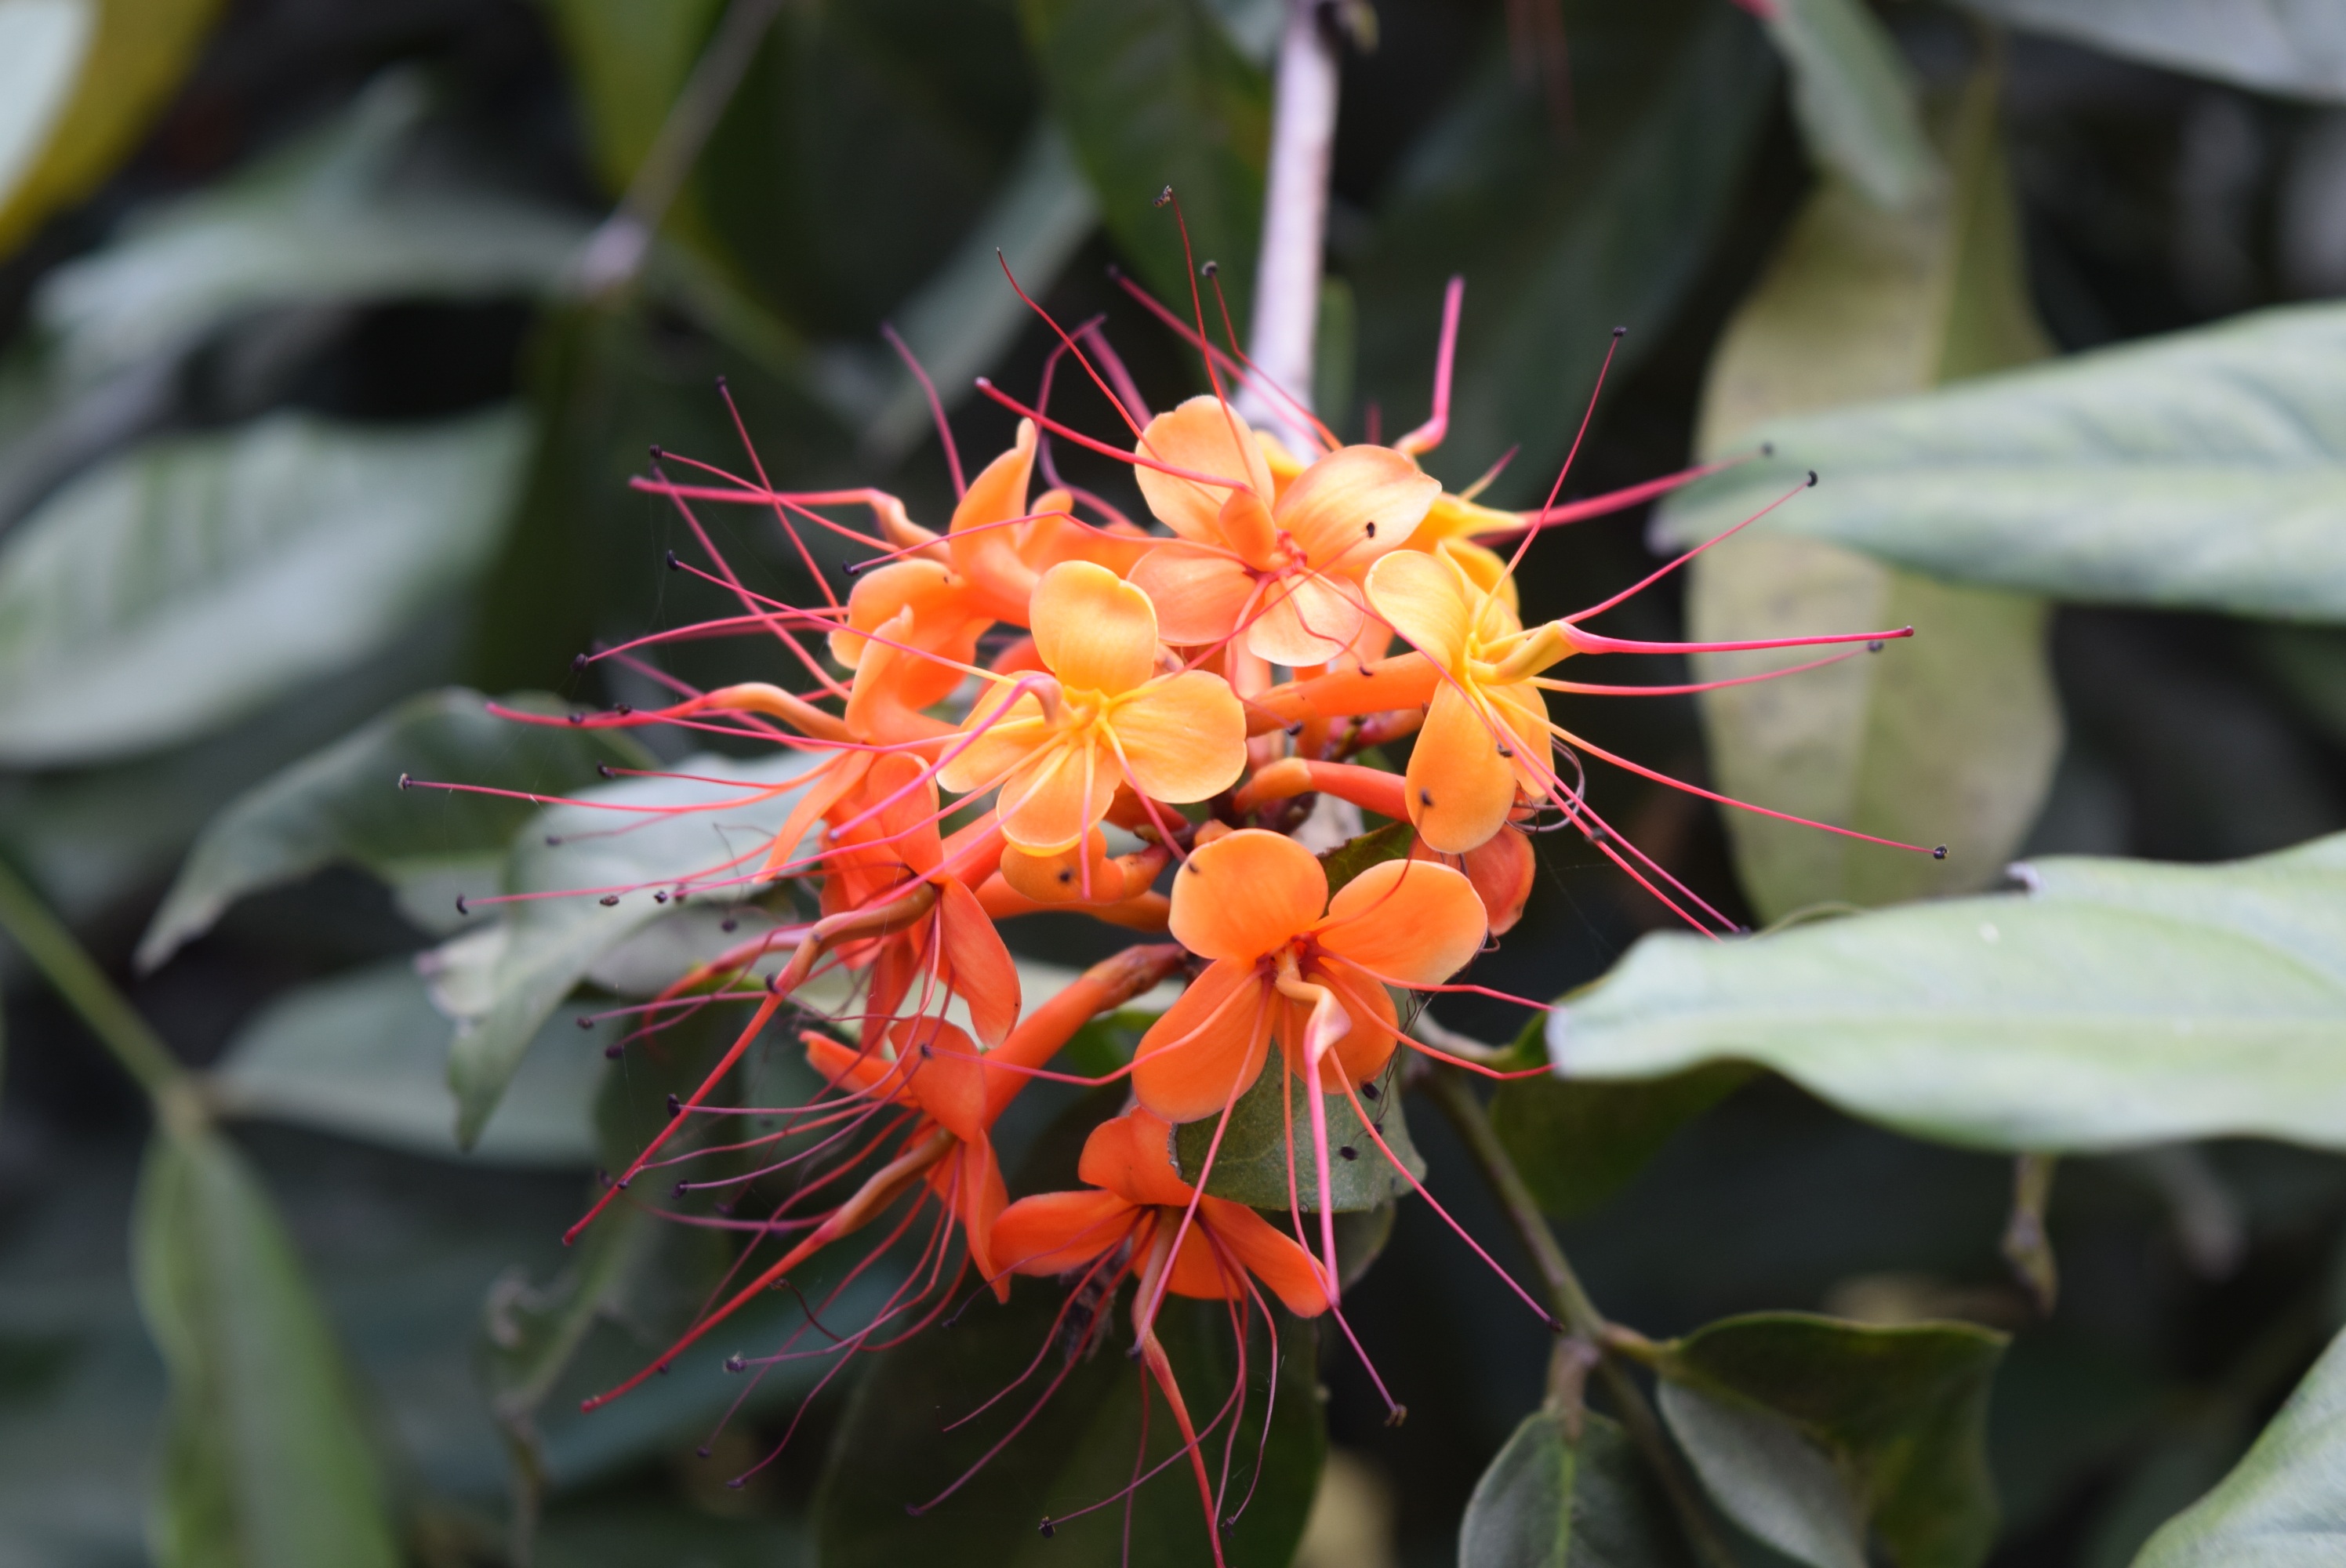
plant, leaf, flower, produce, evergreen, botany, flora, wildflower, shrub, macro photography, flowering plant, asoka, saraca indica, land plant, thorns spines and prickles